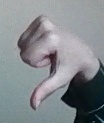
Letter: waw